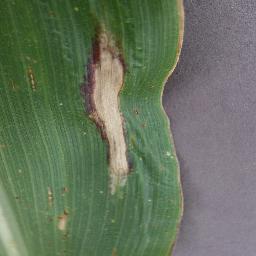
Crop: corn
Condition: (maize)_northern_blight